Alexander Williams (cartoonist)

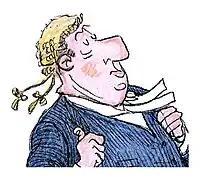
Sir Geoffrey Bentwood QC, one of the "King's Counsel" characters

In 1993 Williams and Graham Francis Defries created the comic strip "King's Counsel", a satire on law and lawyers, published in the law pages of "The Times" newspaper, under the pseudonyms Steuart and Francis. At the time, Williams and Defries were working as research assistants for Members of Parliament at the House of Commons.